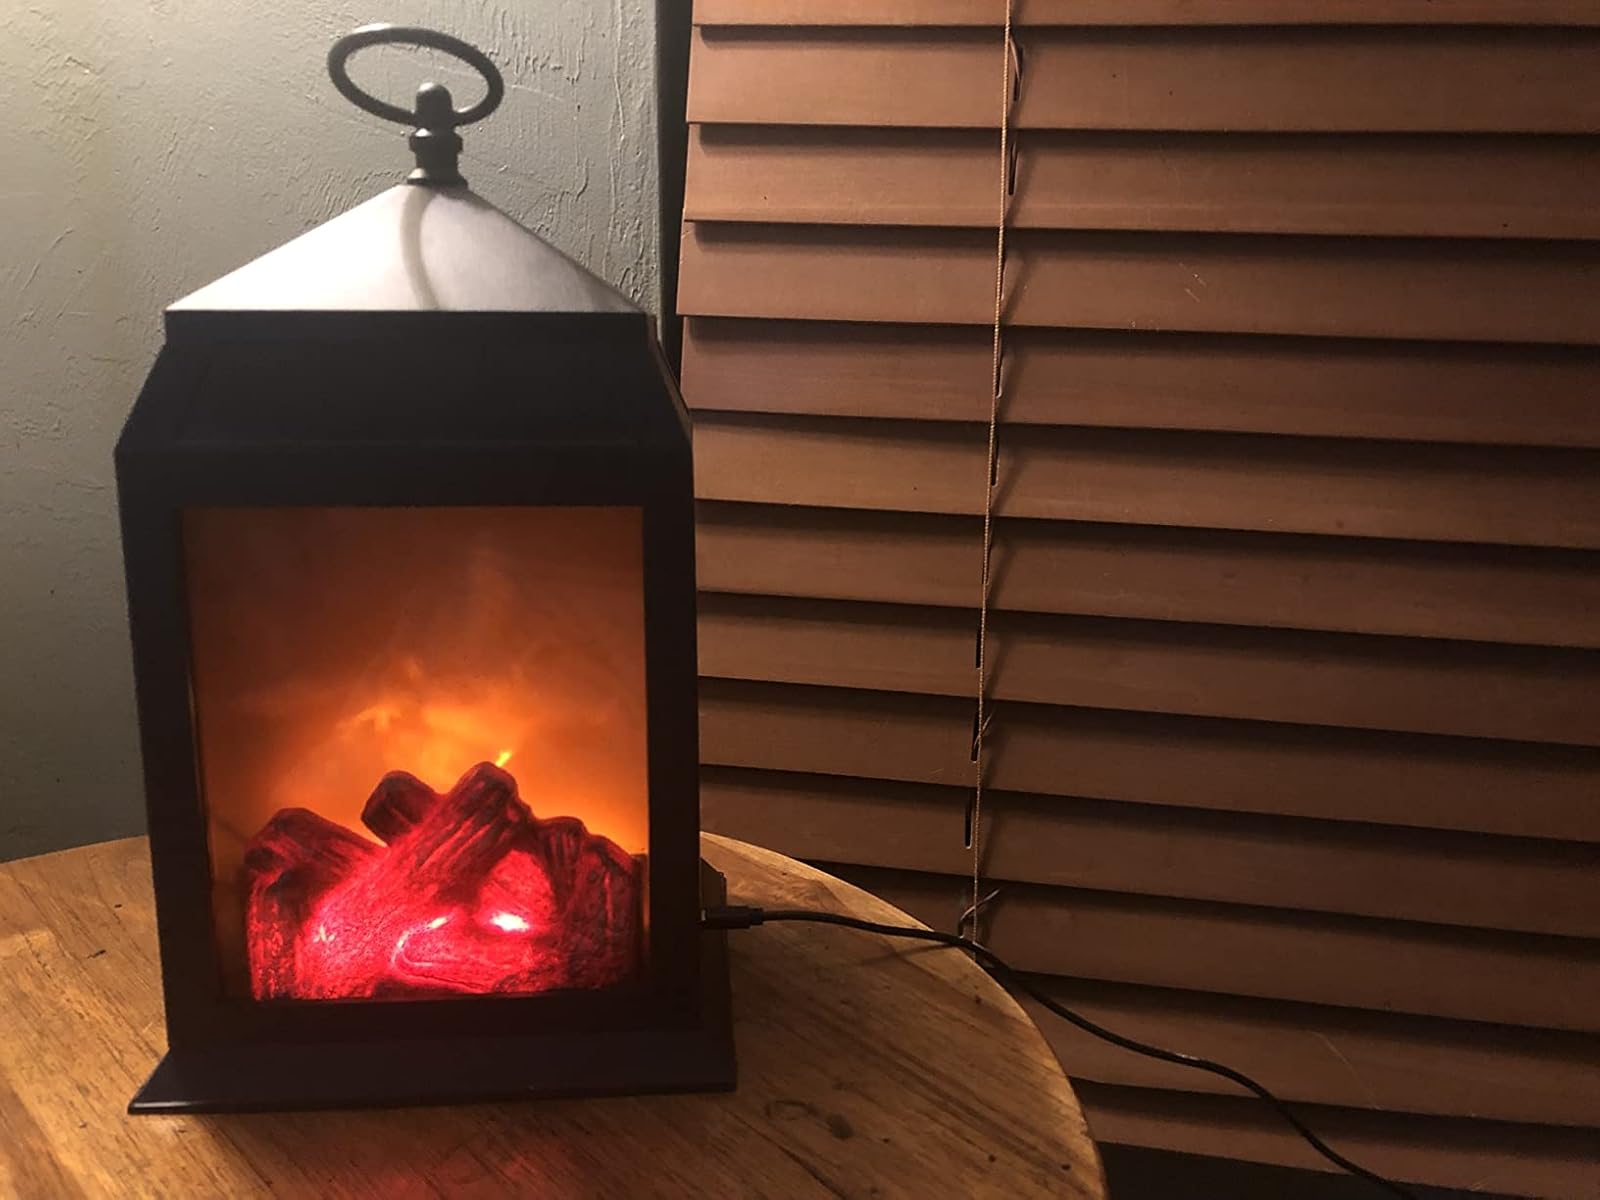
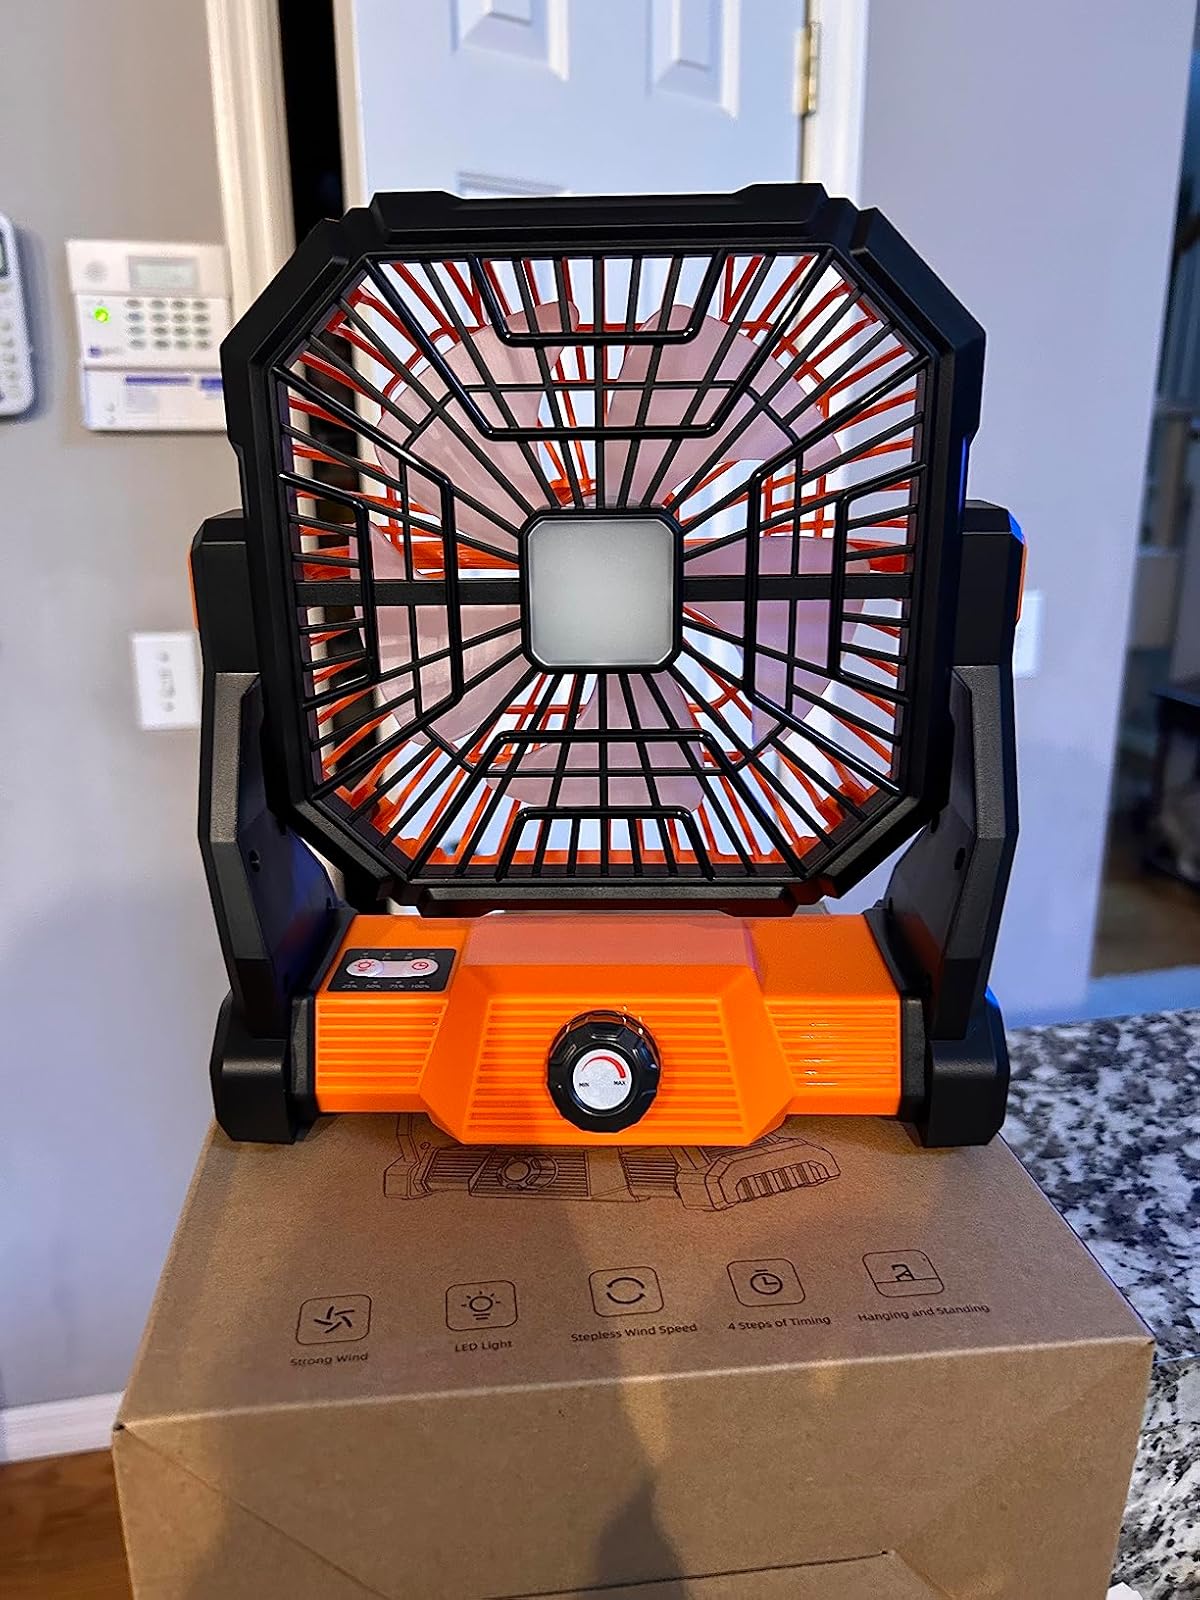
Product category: lantern
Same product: no